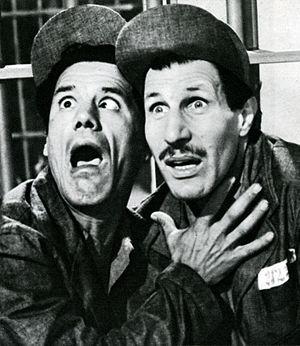
Ciccio Ingrassia est un acteur et réalisateur italien. Il forma avec son complice Franco Franchi un duo comique entré dans l'histoire du cinéma italien sous le nom de scène Franco et Ciccio.
I due evasi di Sing Sing est un film comique italien réalise par Lucio Fulci et sorti en 1964.